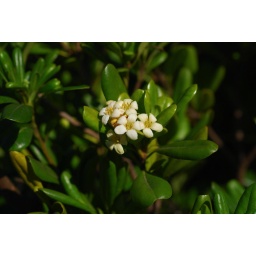
Species from China and JapanCommon street and landscaping tree in San Francisco